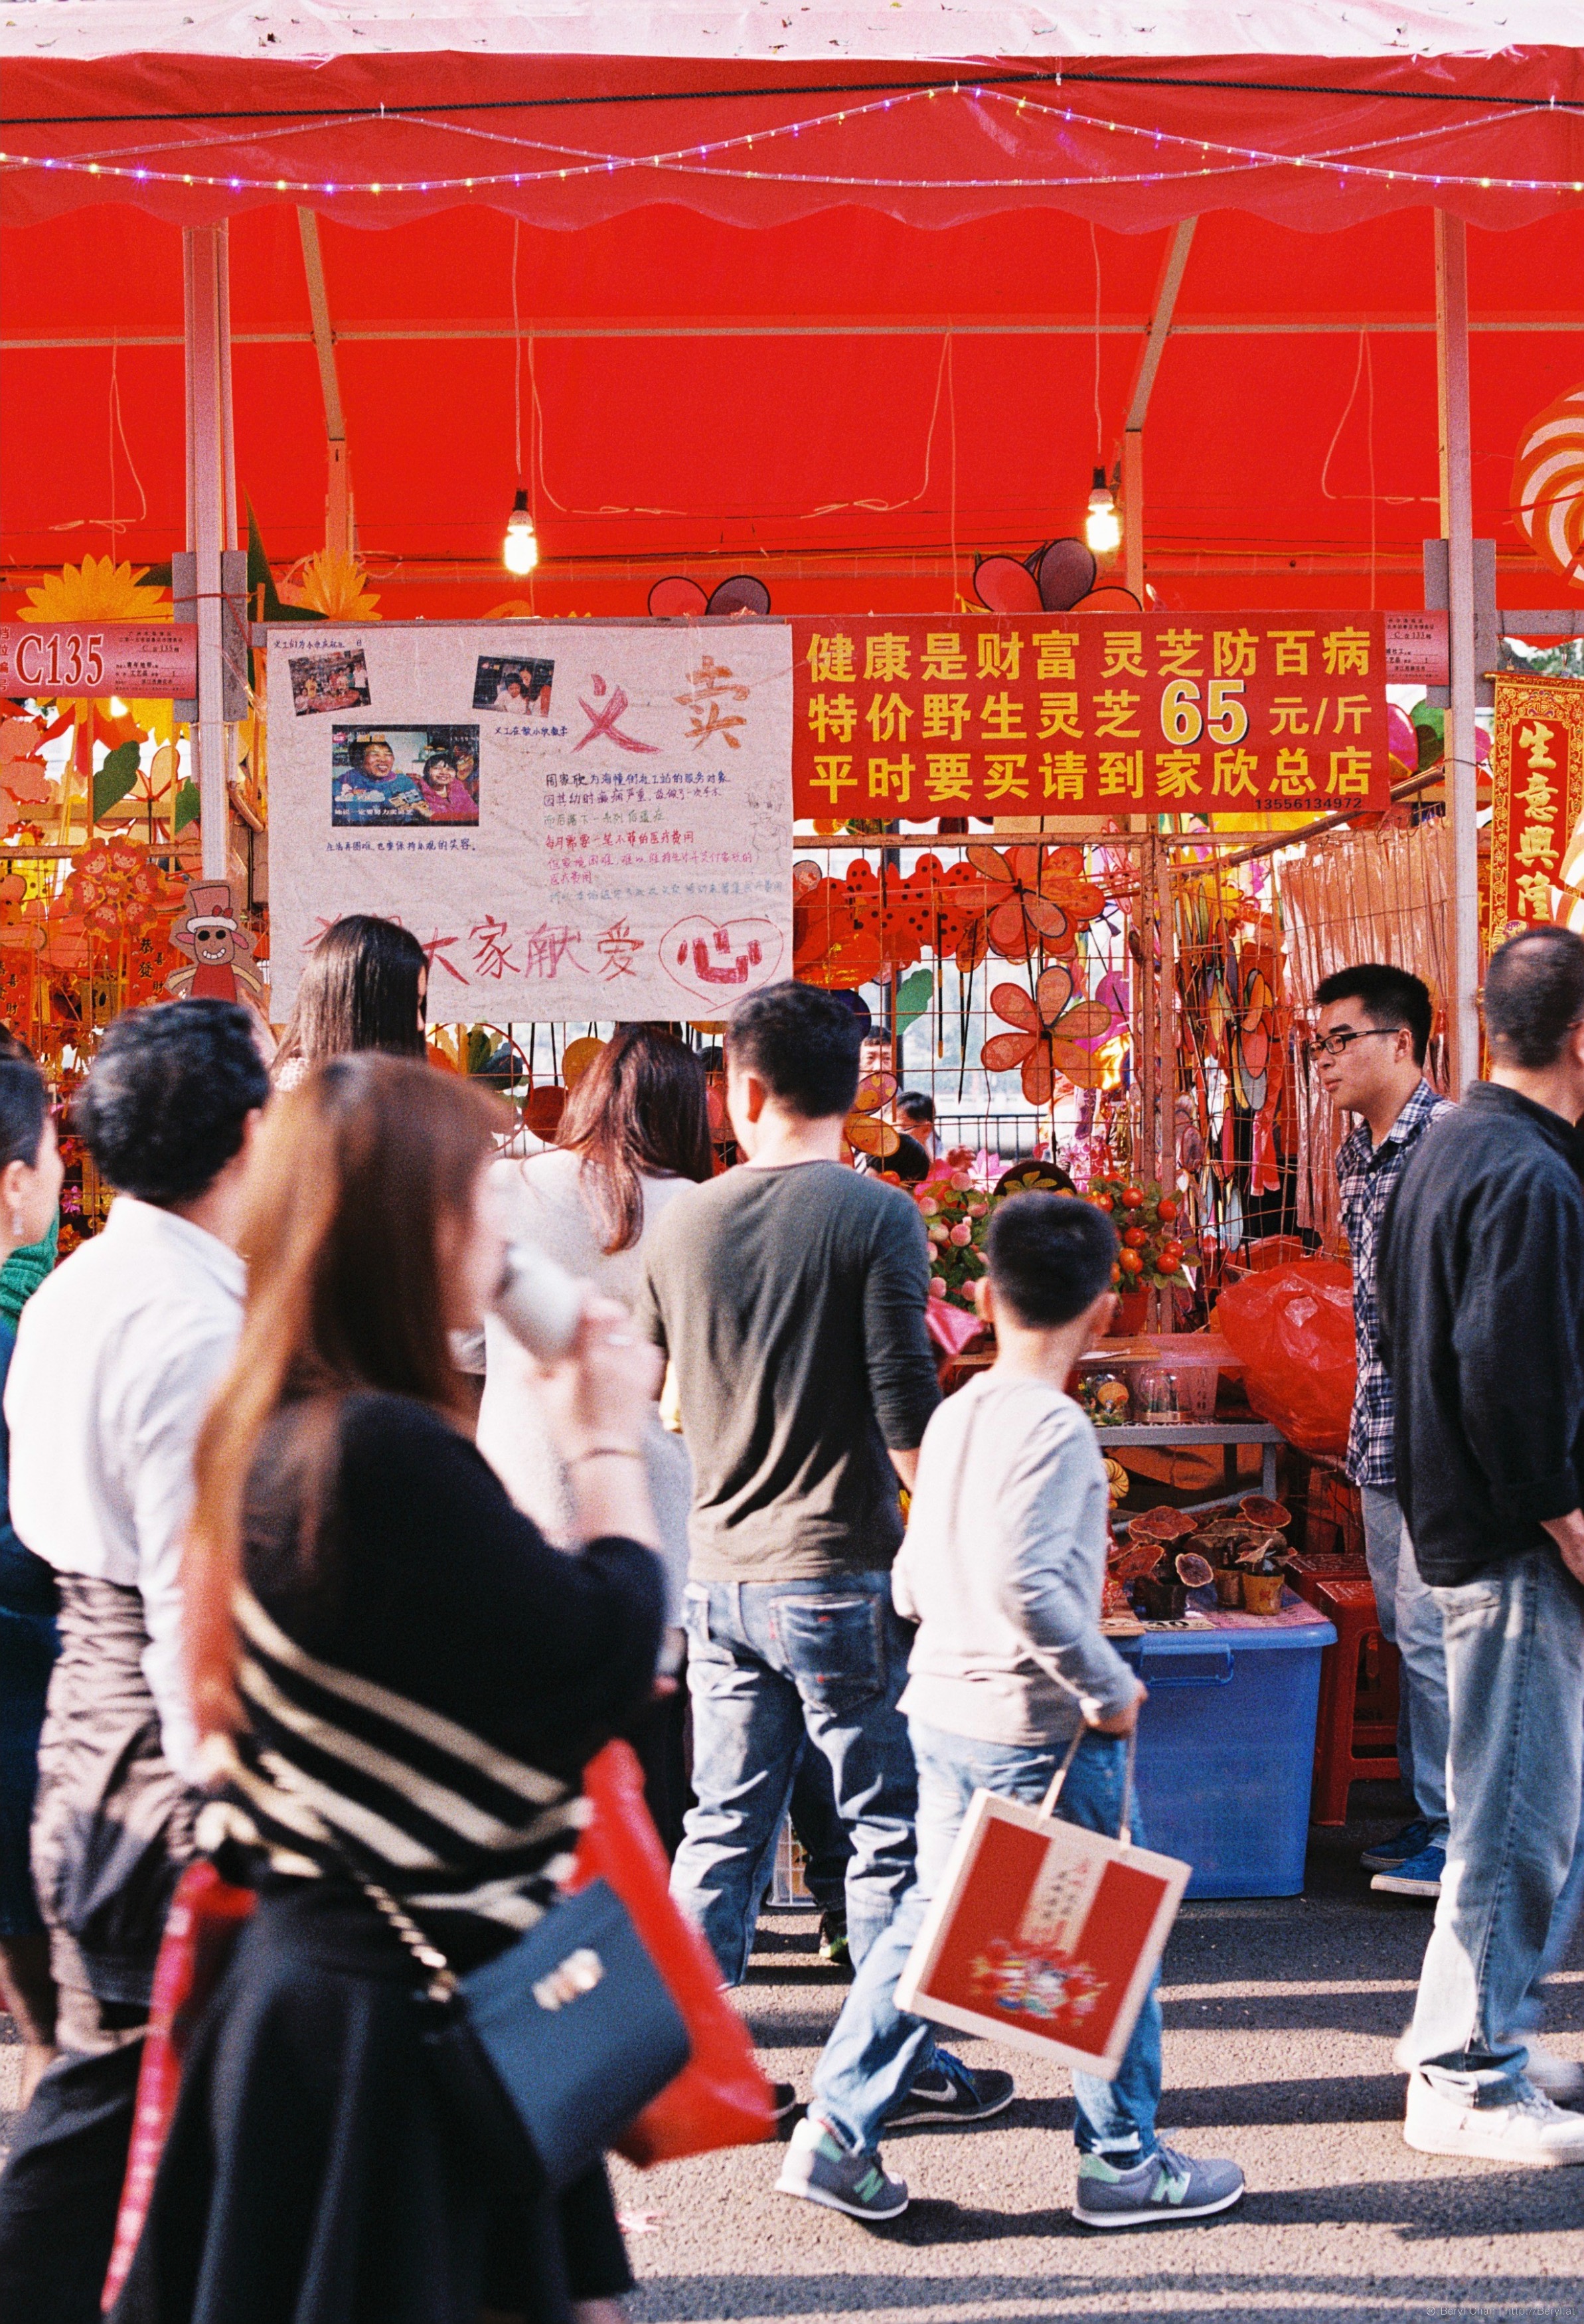
pedestrian, people, road, street, city, urban, film, crowd, slr, chinese, red, market, nikon, public space, face, candid, happy, newyear, agfa, documentary, nikonf3, agfavistaplus200, snap, snapshots, f3, chinesenewyear, fair